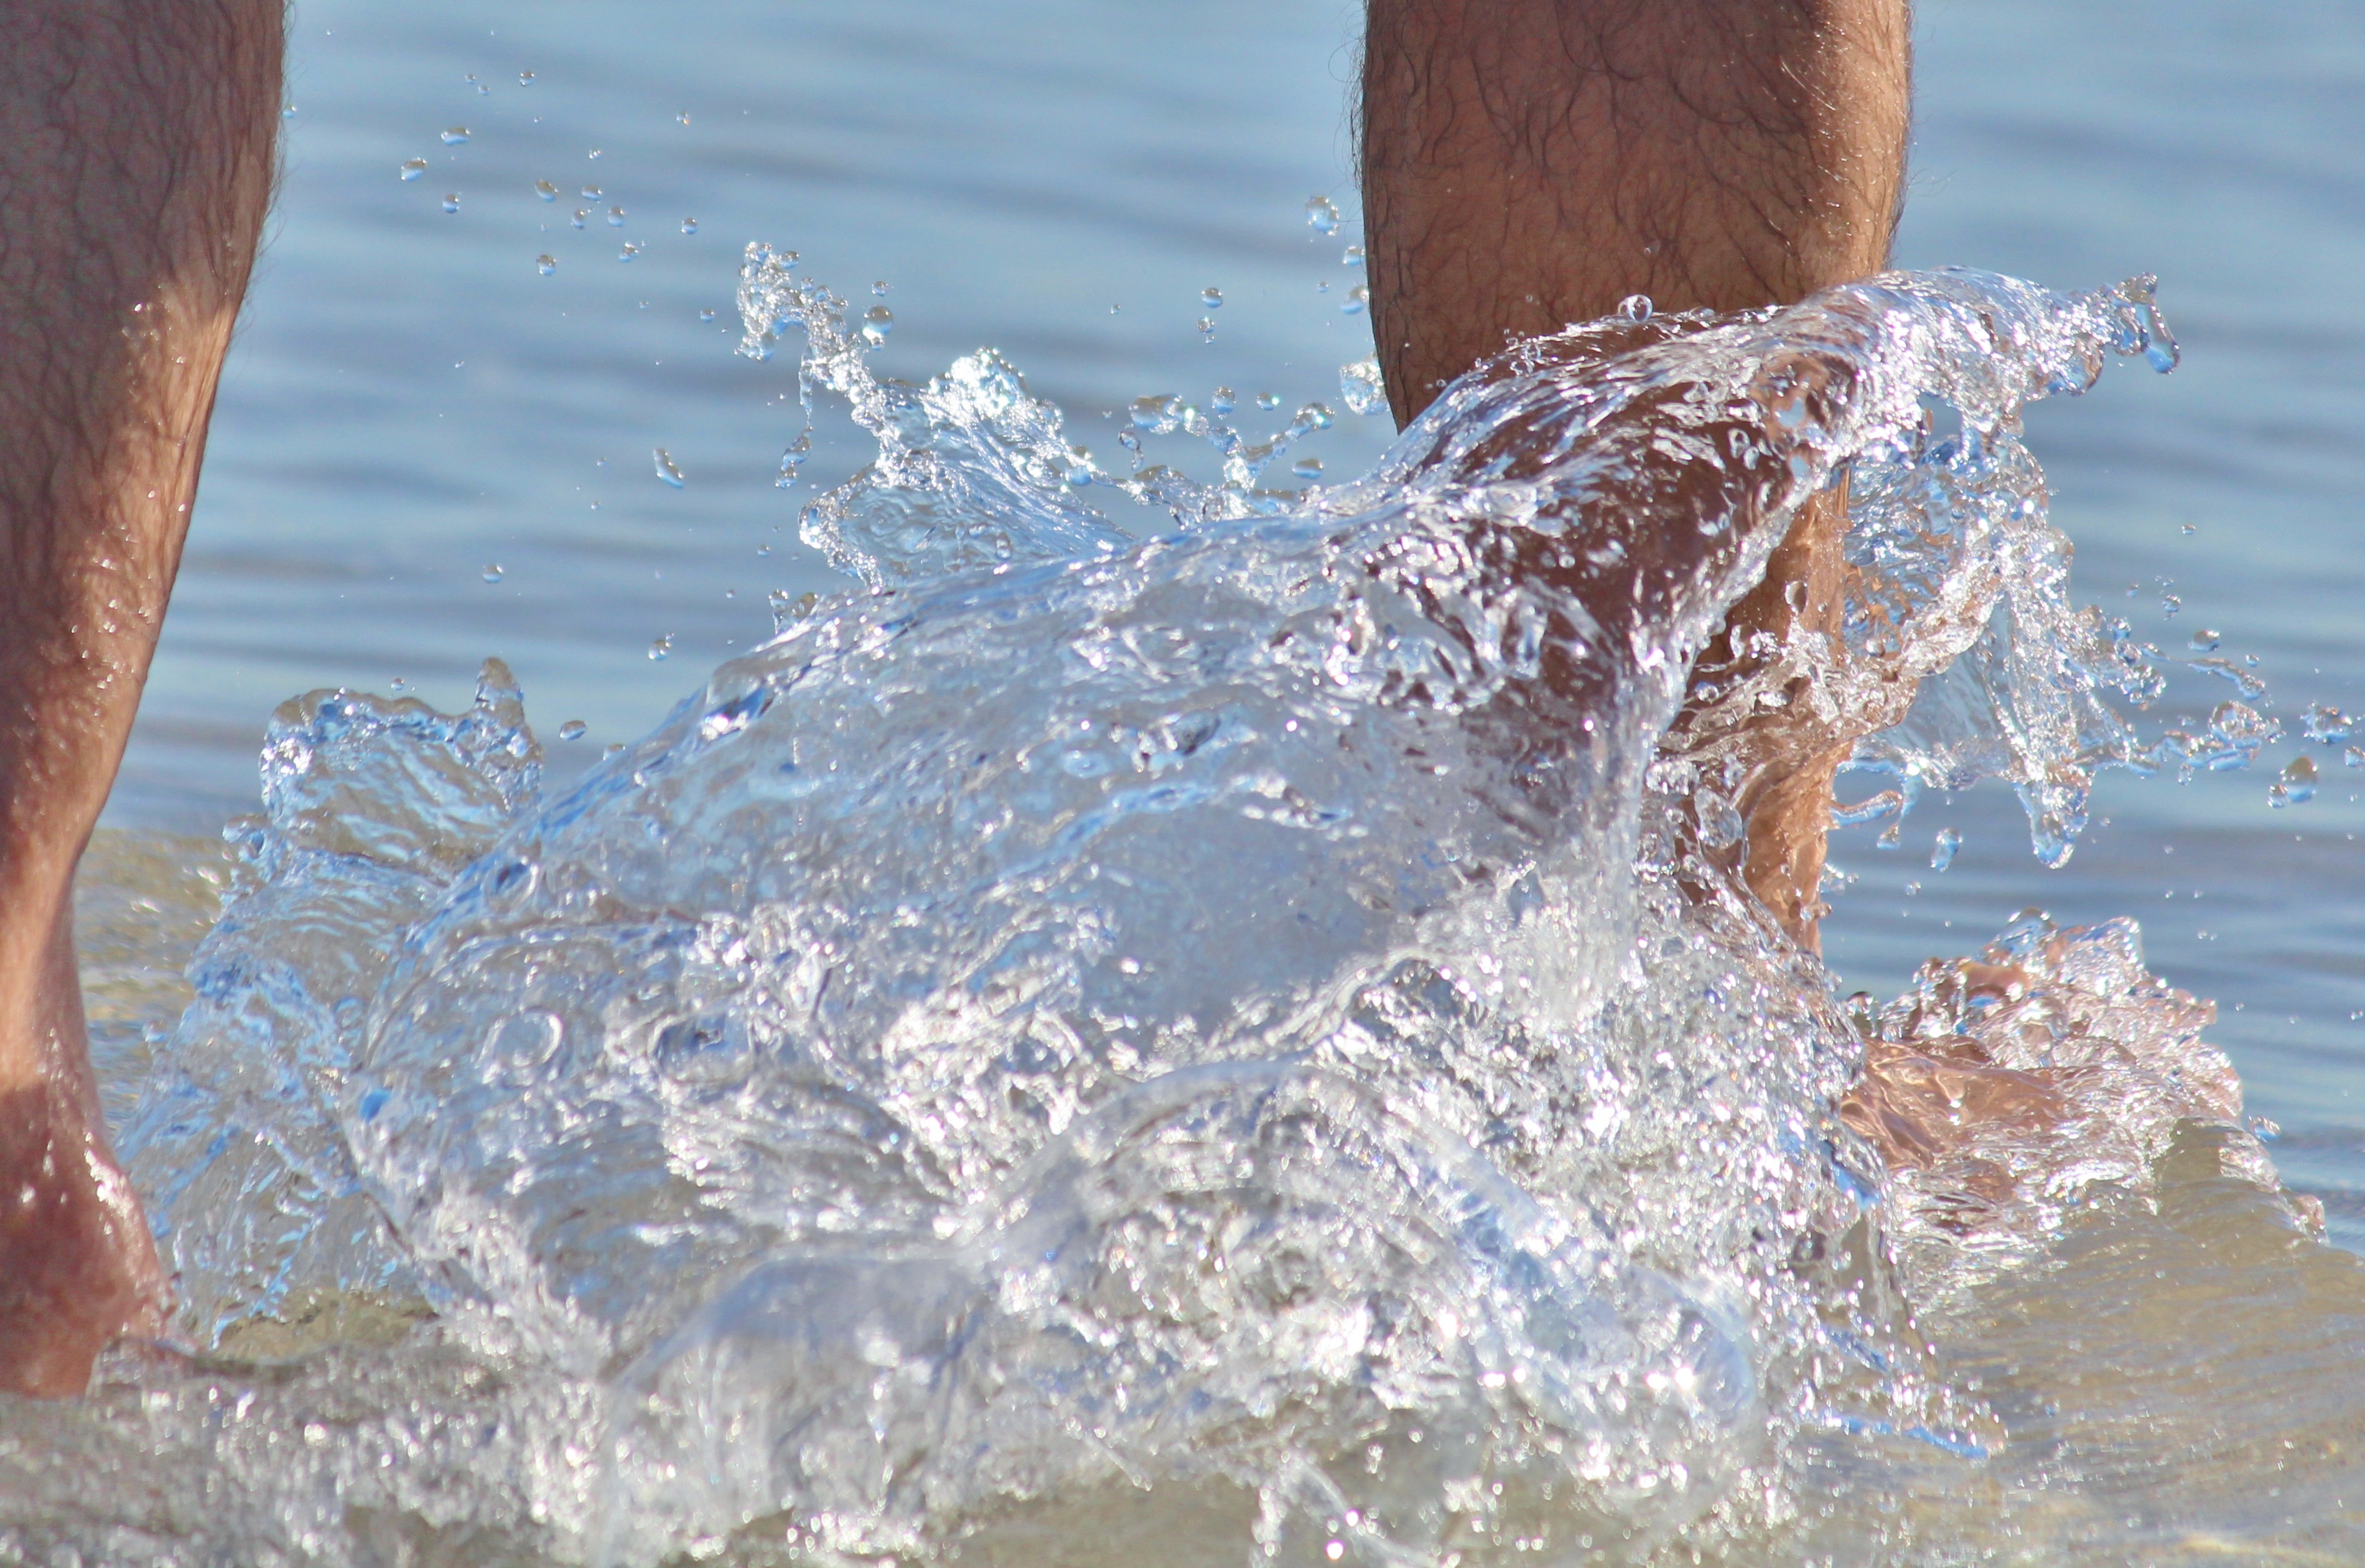
sea, water, ocean, wave, recreation, walk, leg, splash, foot, swimming, sports, water sport, outdoor recreation, wind wave, individual sports, freestyle swimming